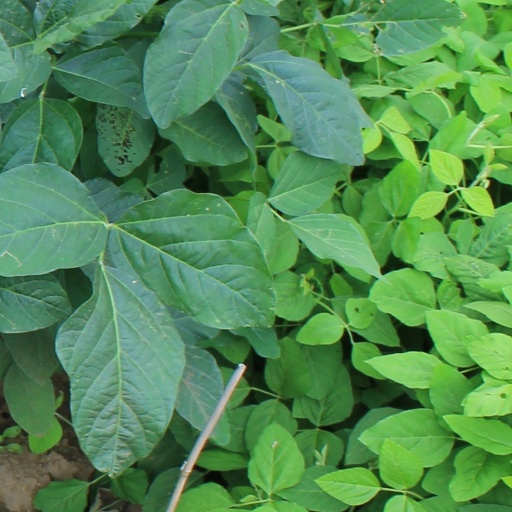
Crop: soybean